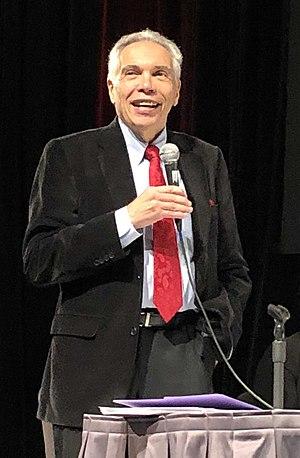
Joseph "Joe" Schwarcz est un professeur, écrivain et chroniqueur scientifique québécois, connu pour ses efforts de vulgarisation scientifique.